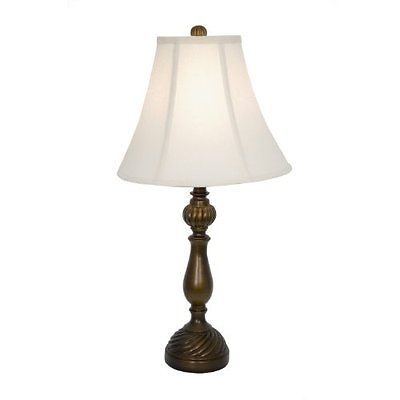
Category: lamp